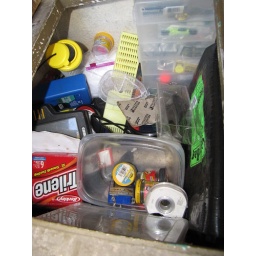
Touches of yellow in the boat storage